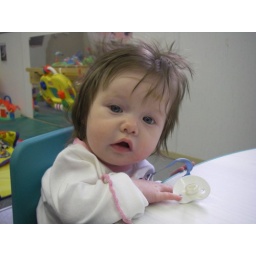
sitting at the table in daycare